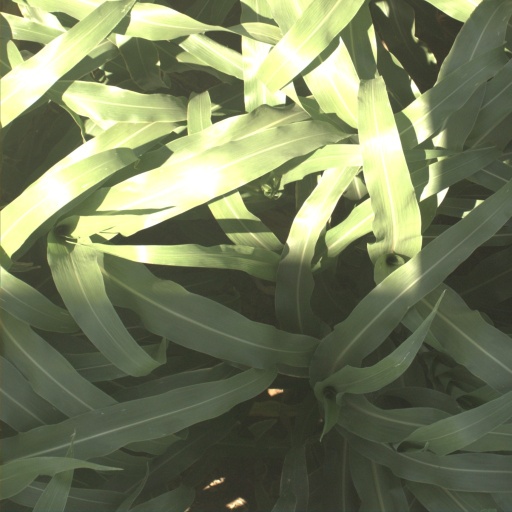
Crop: sorghum